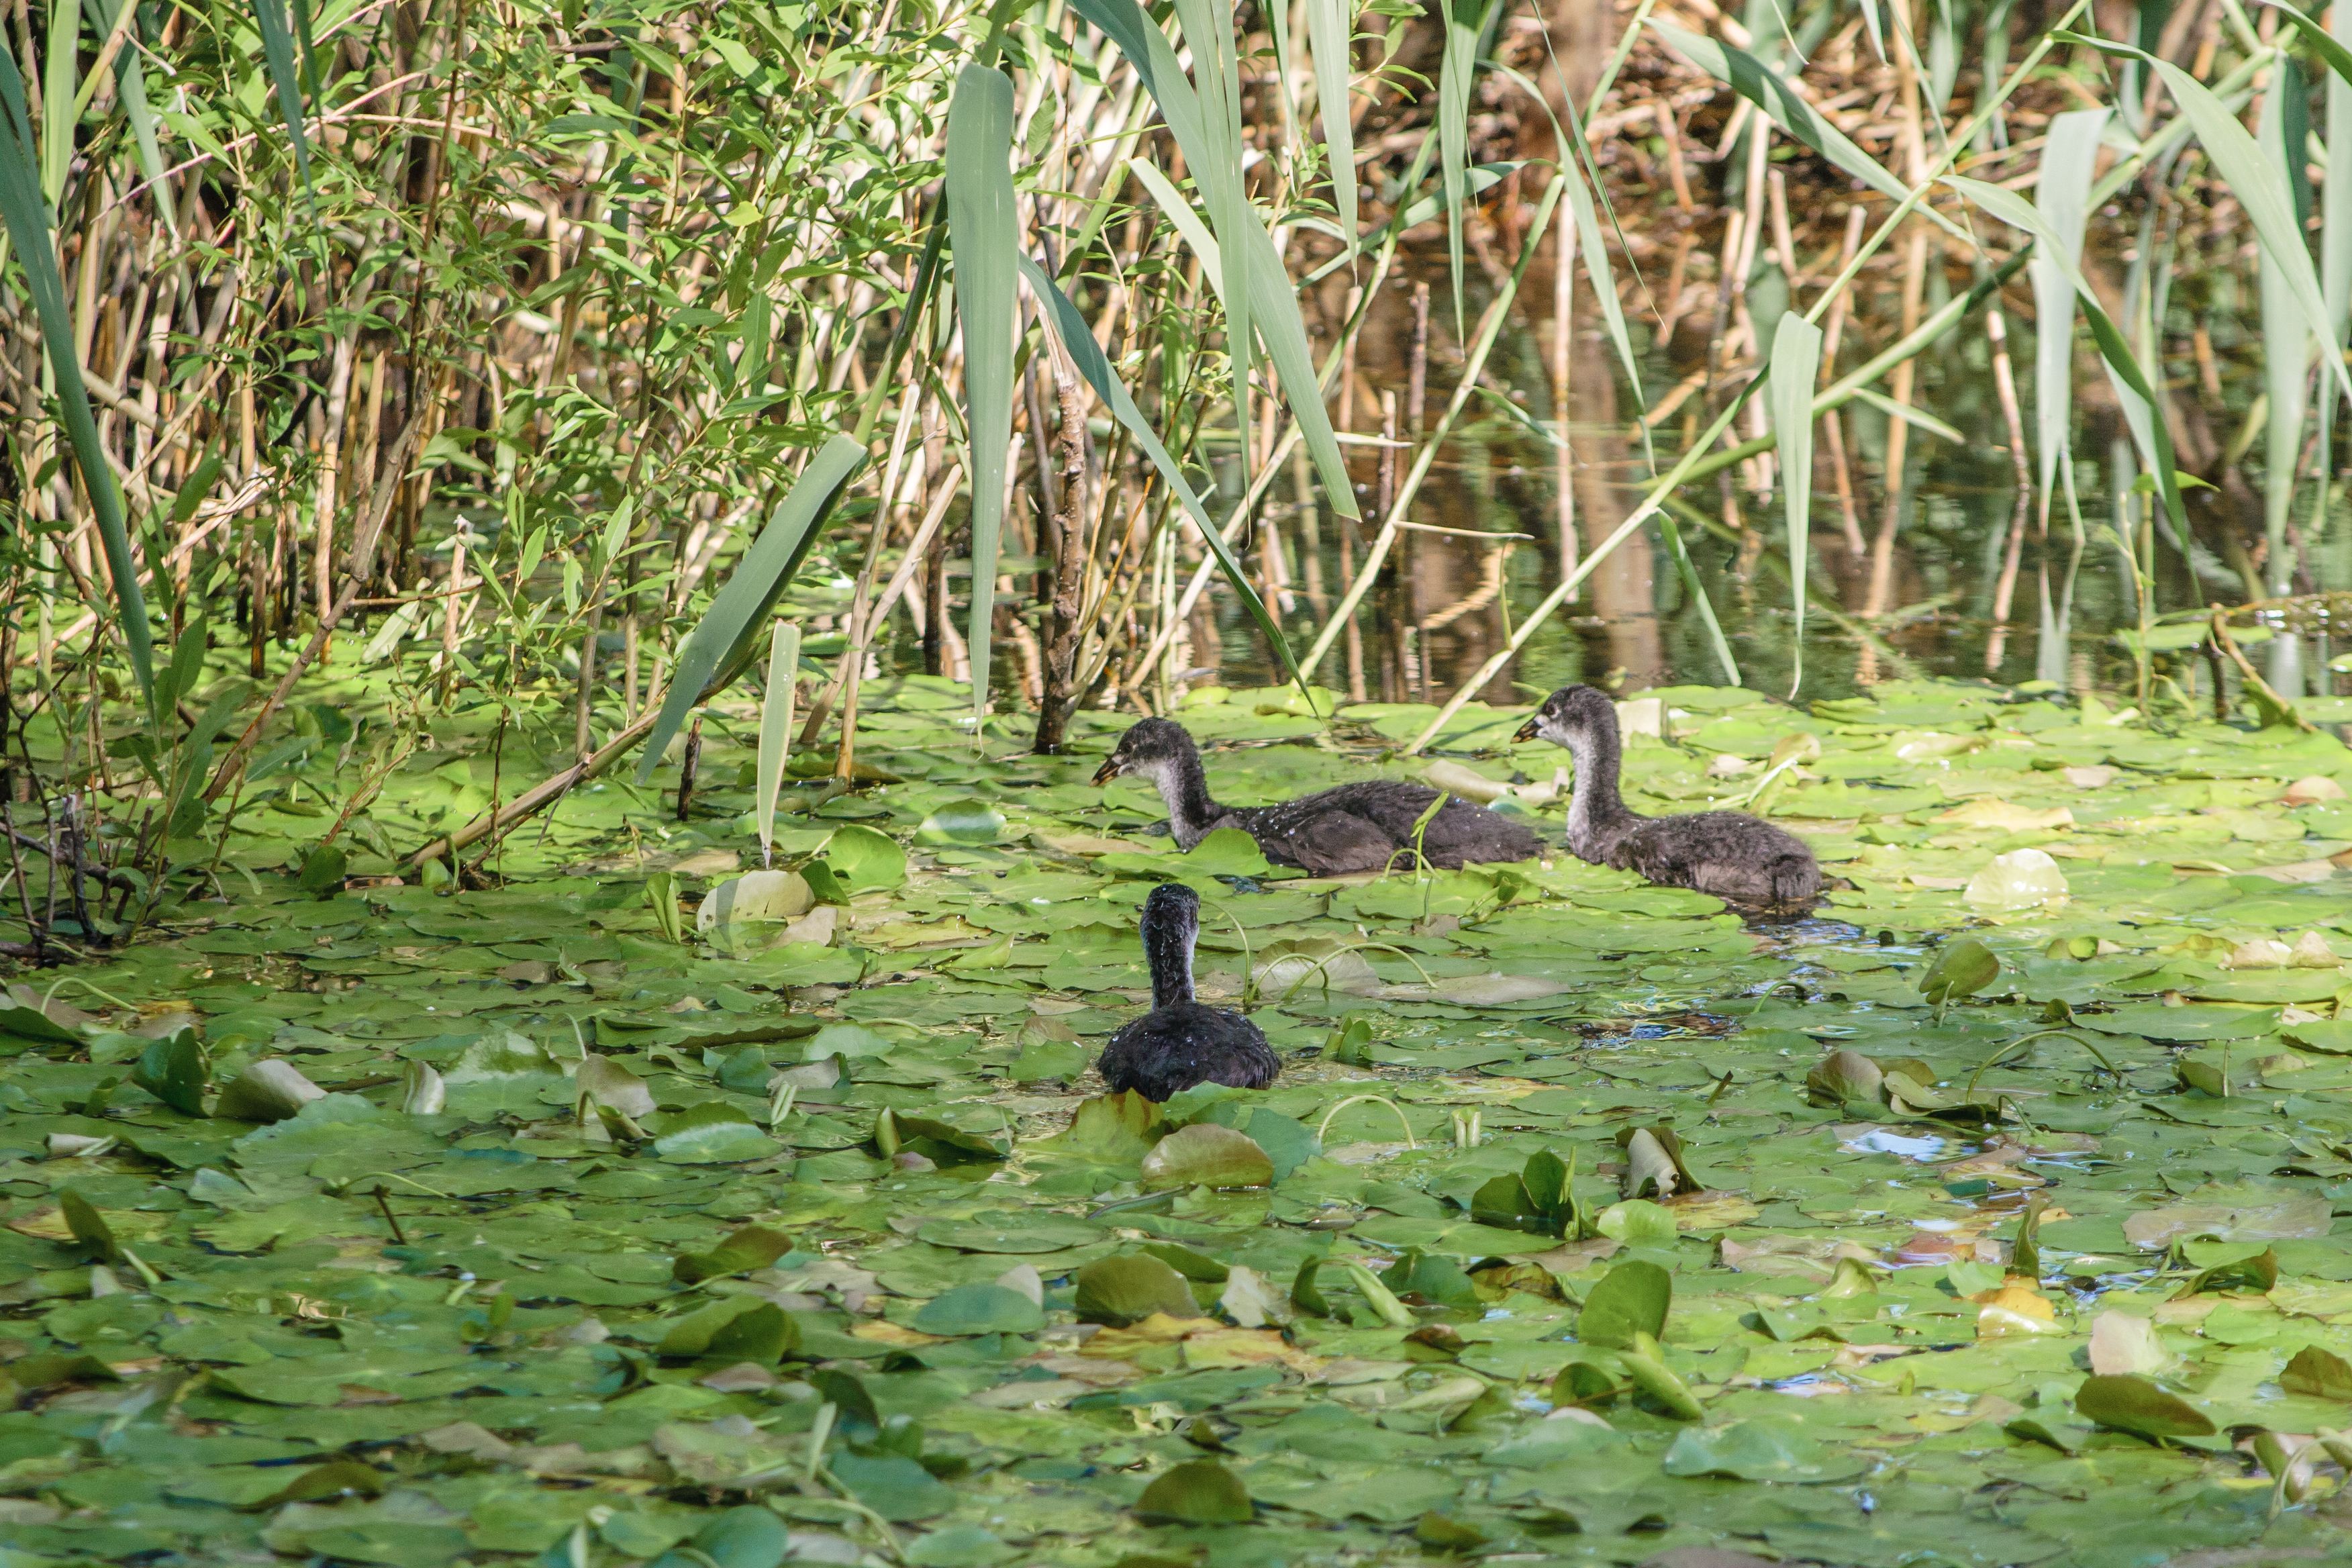
bird, nature reserve, swamp, vegetation, wetland, natural environment, duck, water bird, bayou, wildlife, biome, pond, beak, plant, ducks, geese and swans, forest, waterfowl, grass, riparian forest, adaptation, marsh, mallard, fen